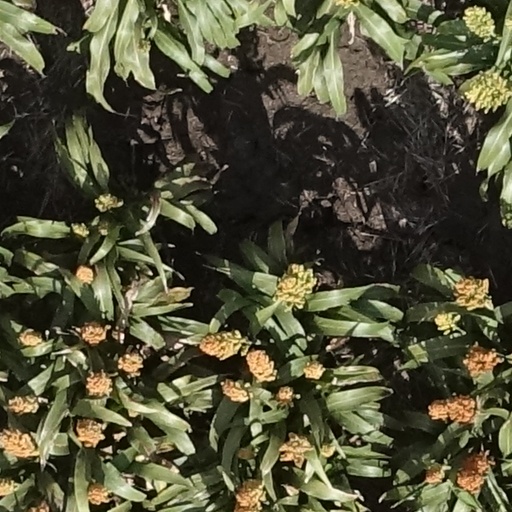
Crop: sorghum